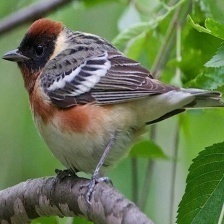
Species: BAY-BREASTED WARBLER
Scientific name: SETOPHAGA CASTANEA